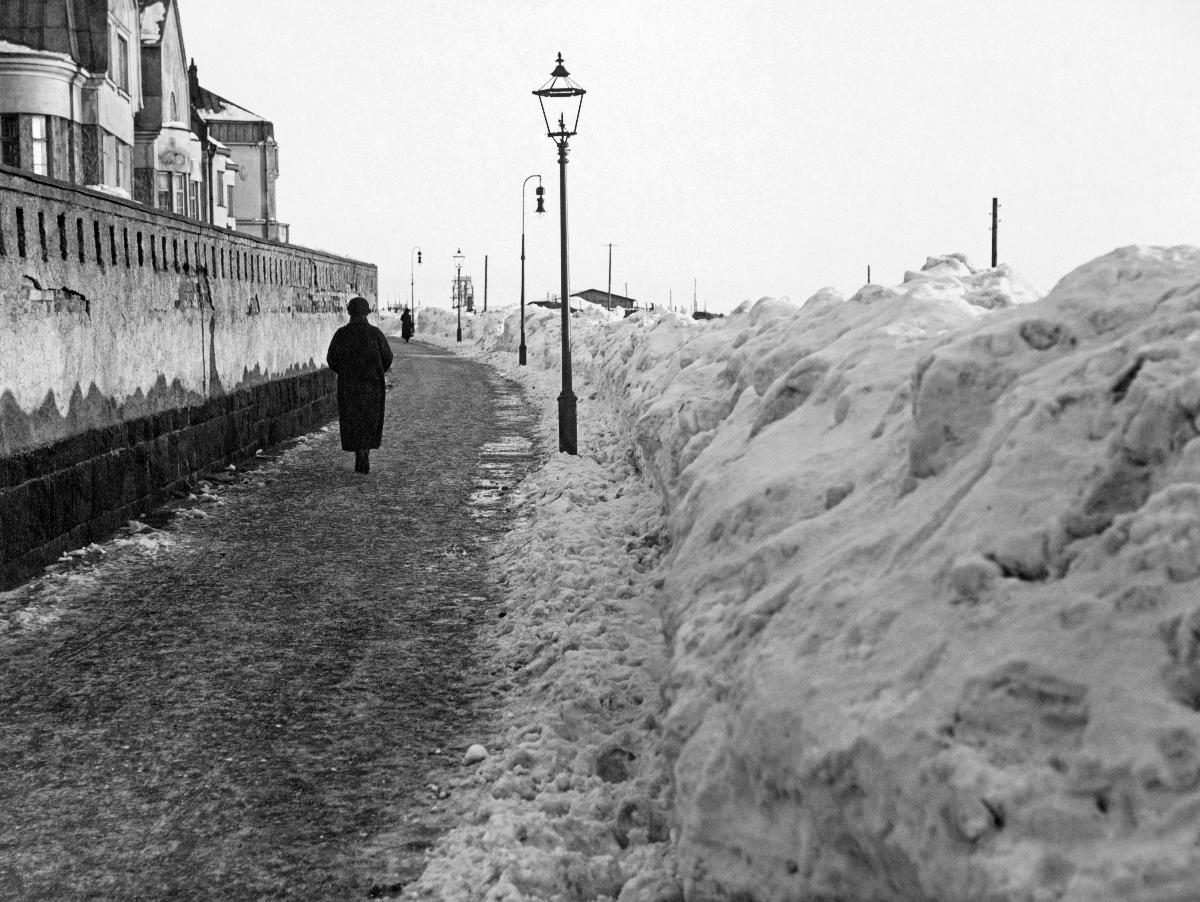
Speranskyntie talvella; Speransky road in winter
sisällön kuvaus: Luminen talvi Helsingissä vuonna 1924. Speranskyntie isojen lumivallien reunustamana. content description: A snowy winter in Helsinki in 1924. Big heaps of snow on Speransky road.
Vuosi: 1924
Paikka: Suomi, Uusimaa, Helsinki; nyk. Merikatu; Suomi
Aiheet: kadut; talvi; katujen talvikunnossapito; lumi; streets; winter; winter maintenance of streets; snow; street maintenance; gator; vinter; vinterunderhåll av gator; snö